Eternal (video game)

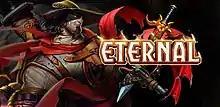
Eternal Logo and Jekk Character Art

Eternal is a free-to-play online collectible card video game developed and published by Dire Wolf Digital. "Eternal" is available for iOS, Android, Xbox One, PCs using Steam and Nintendo Switch. The game features cross-platform play, allowing players to use any of the supported platforms to compete against each other. The game takes place in a Weird West fantasy setting. The game was in Steam early access in November 2016 and then had its official wide release in November 2018 that included support for the Xbox One. Eternal was released for the Switch on October 8, 2019.